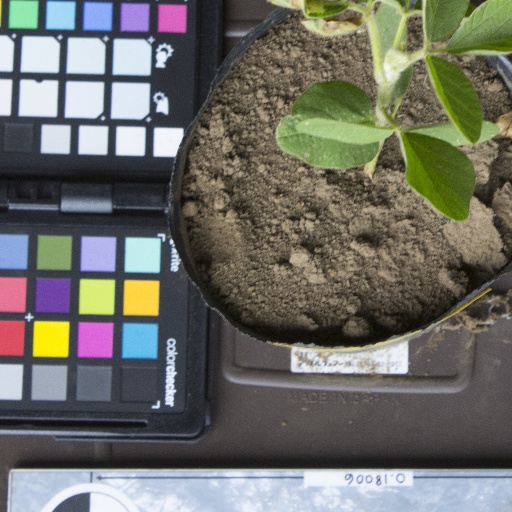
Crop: soybean